David Carpenter

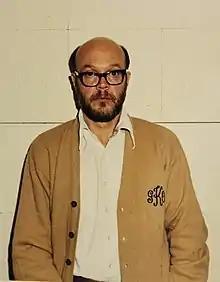
May 1981 mugshot of Carpenter

David Joseph Carpenter (born May 6, 1930), also called the Trailside Killer, is an American serial killer and sex offender who raped, tortured, and murdered various people in the San Francisco Bay Area between 1979 and 1981. He was sentenced to death for two murders in Santa Cruz County and later for five additional murders in Marin County. He was also confirmed to be responsible for an eighth death in San Francisco through DNA evidence and remains the prime suspect in at least three other cases.